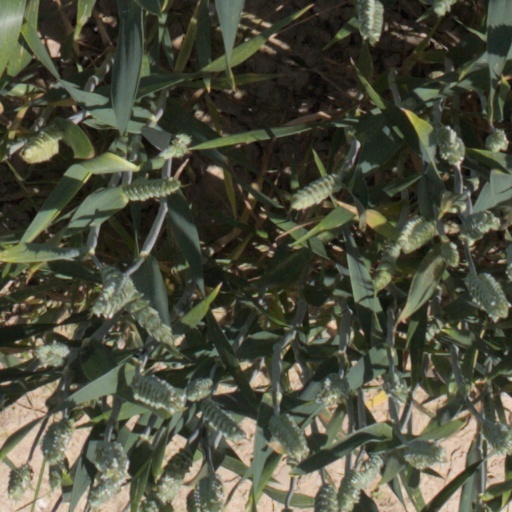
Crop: wheat